Geology of the Jura Massif

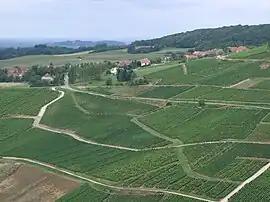
Seen from Château-Chalon, Bresse is visible in the background.

The base of the Pierre-Châtel Formation begins with a major transgressive surface. It consists of meter-thick bioclastic and oolitic limestone beds (grainstone and packstone), yellow to reddish, which evolve into similar packstone and wackestone deposits indicative of a lagoonal environment. The presence of coral, rudist, and nerineid fragments confirms a peri-reef platform setting. Charophytes indicate lacustrine episodes, particularly in the lower part of the formation, while karstified soils and hardened surfaces at the top suggest emersion and condensation phases. Breccias from the collapse of dissolution pockets have also been observed. Finally, sauropod footprints ("Parabrontopodus" ichnogenus) identified near Échenevex in Ain confirm the occurrence of emersion episodes.